Nicosia Armenian school

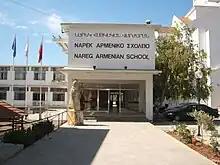
Main entrance view

The Nareg Armenian School, also known as the Nicosia Armenian School, is located in Nicosia, the capital of Cyprus.